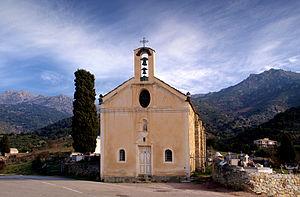
Canale ou Pietralba est une ancienne piève de Corse. Située dans le nord de l'île, elle relevait de la province de Bastia sur le plan civil et du diocèse de Mariana sur le plan religieux.
Pietralba est une commune française située dans la circonscription départementale de la Haute-Corse et le territoire de la collectivité de Corse. Elle appartient à l'ancienne piève de Canale.